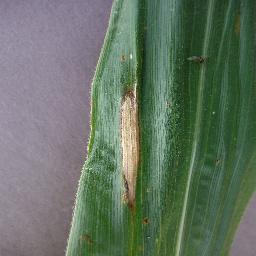
Label: Corn_(Maize)___Northern_Leaf_Blight